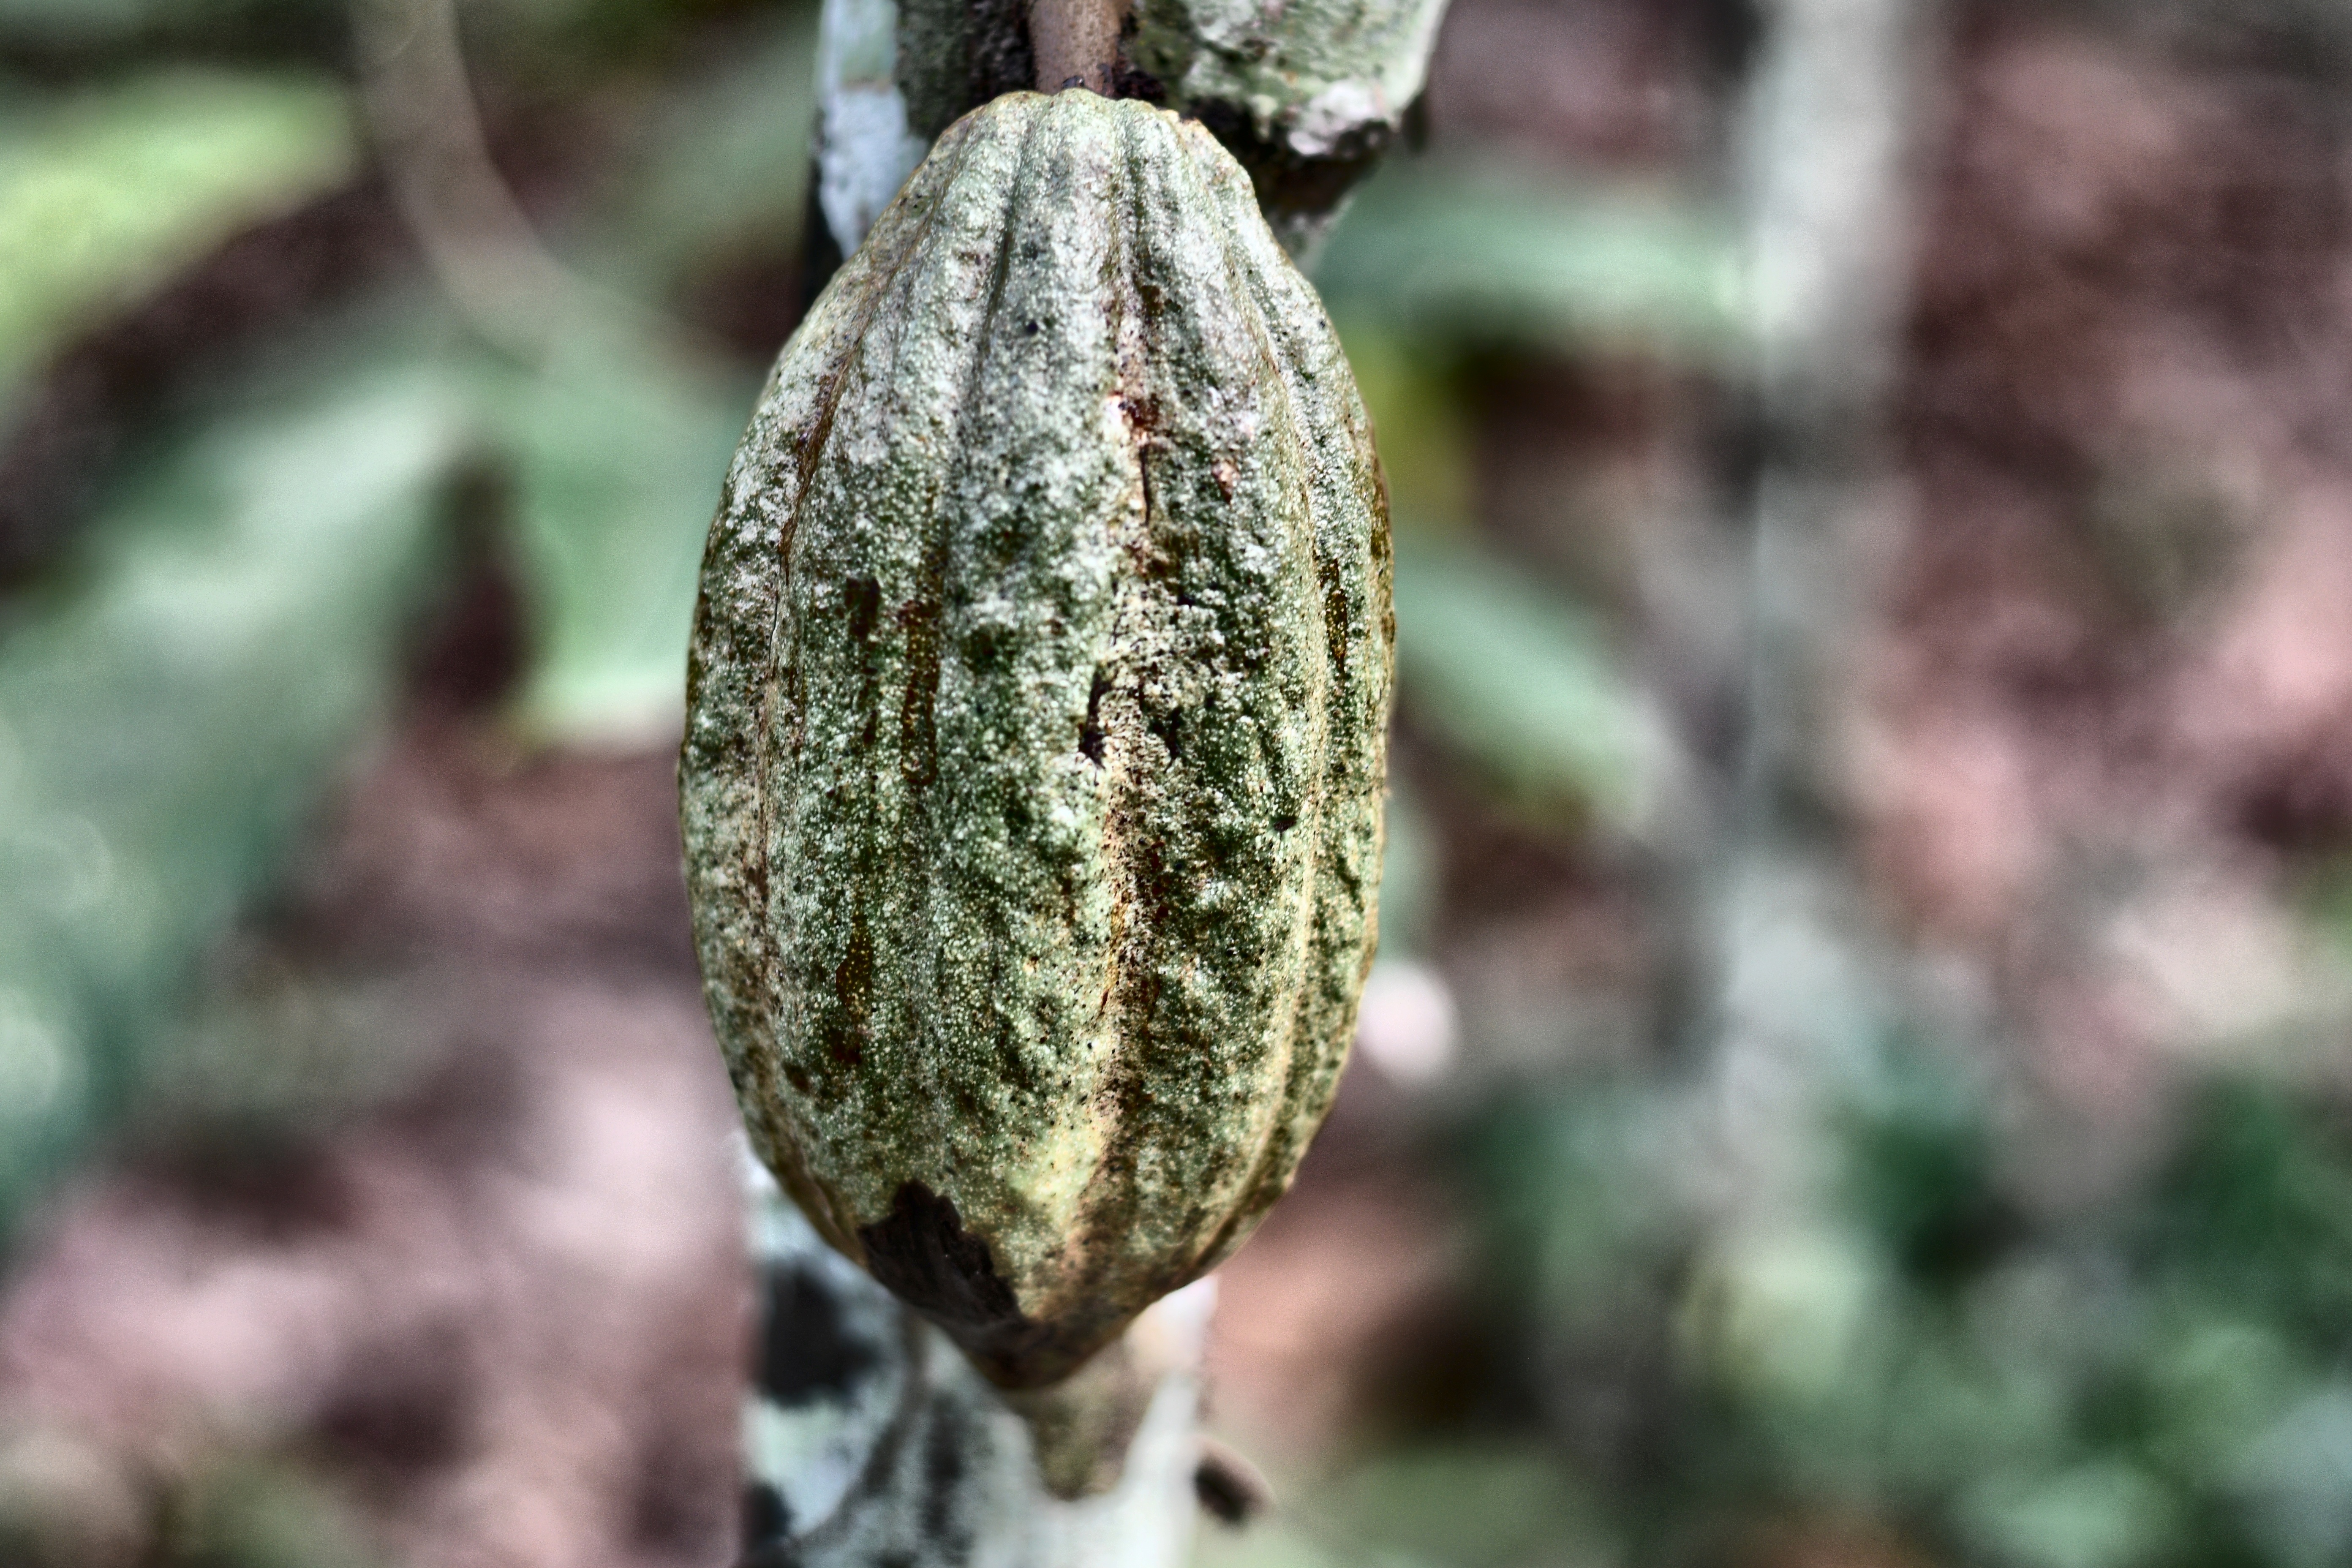
Maturity: unmature
Variety: Angoleta